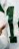
Number: 1